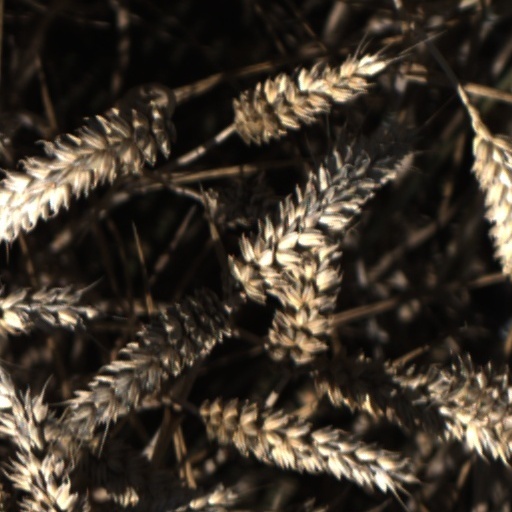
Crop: wheat